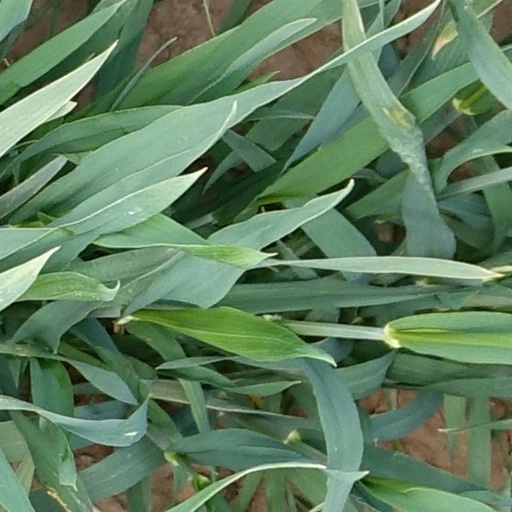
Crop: wheat